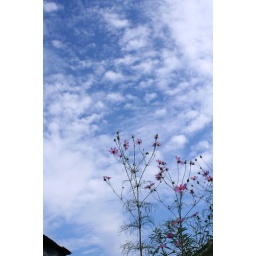
Cosmos in the blue sky #2